Moon Man (2012 film)

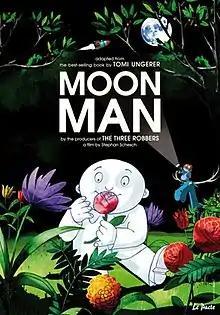
Film poster

Moon Man is a 2012 animated fantasy film directed by Stephan Schesch based on the 1966 novel of the same name by Tomi Ungerer.